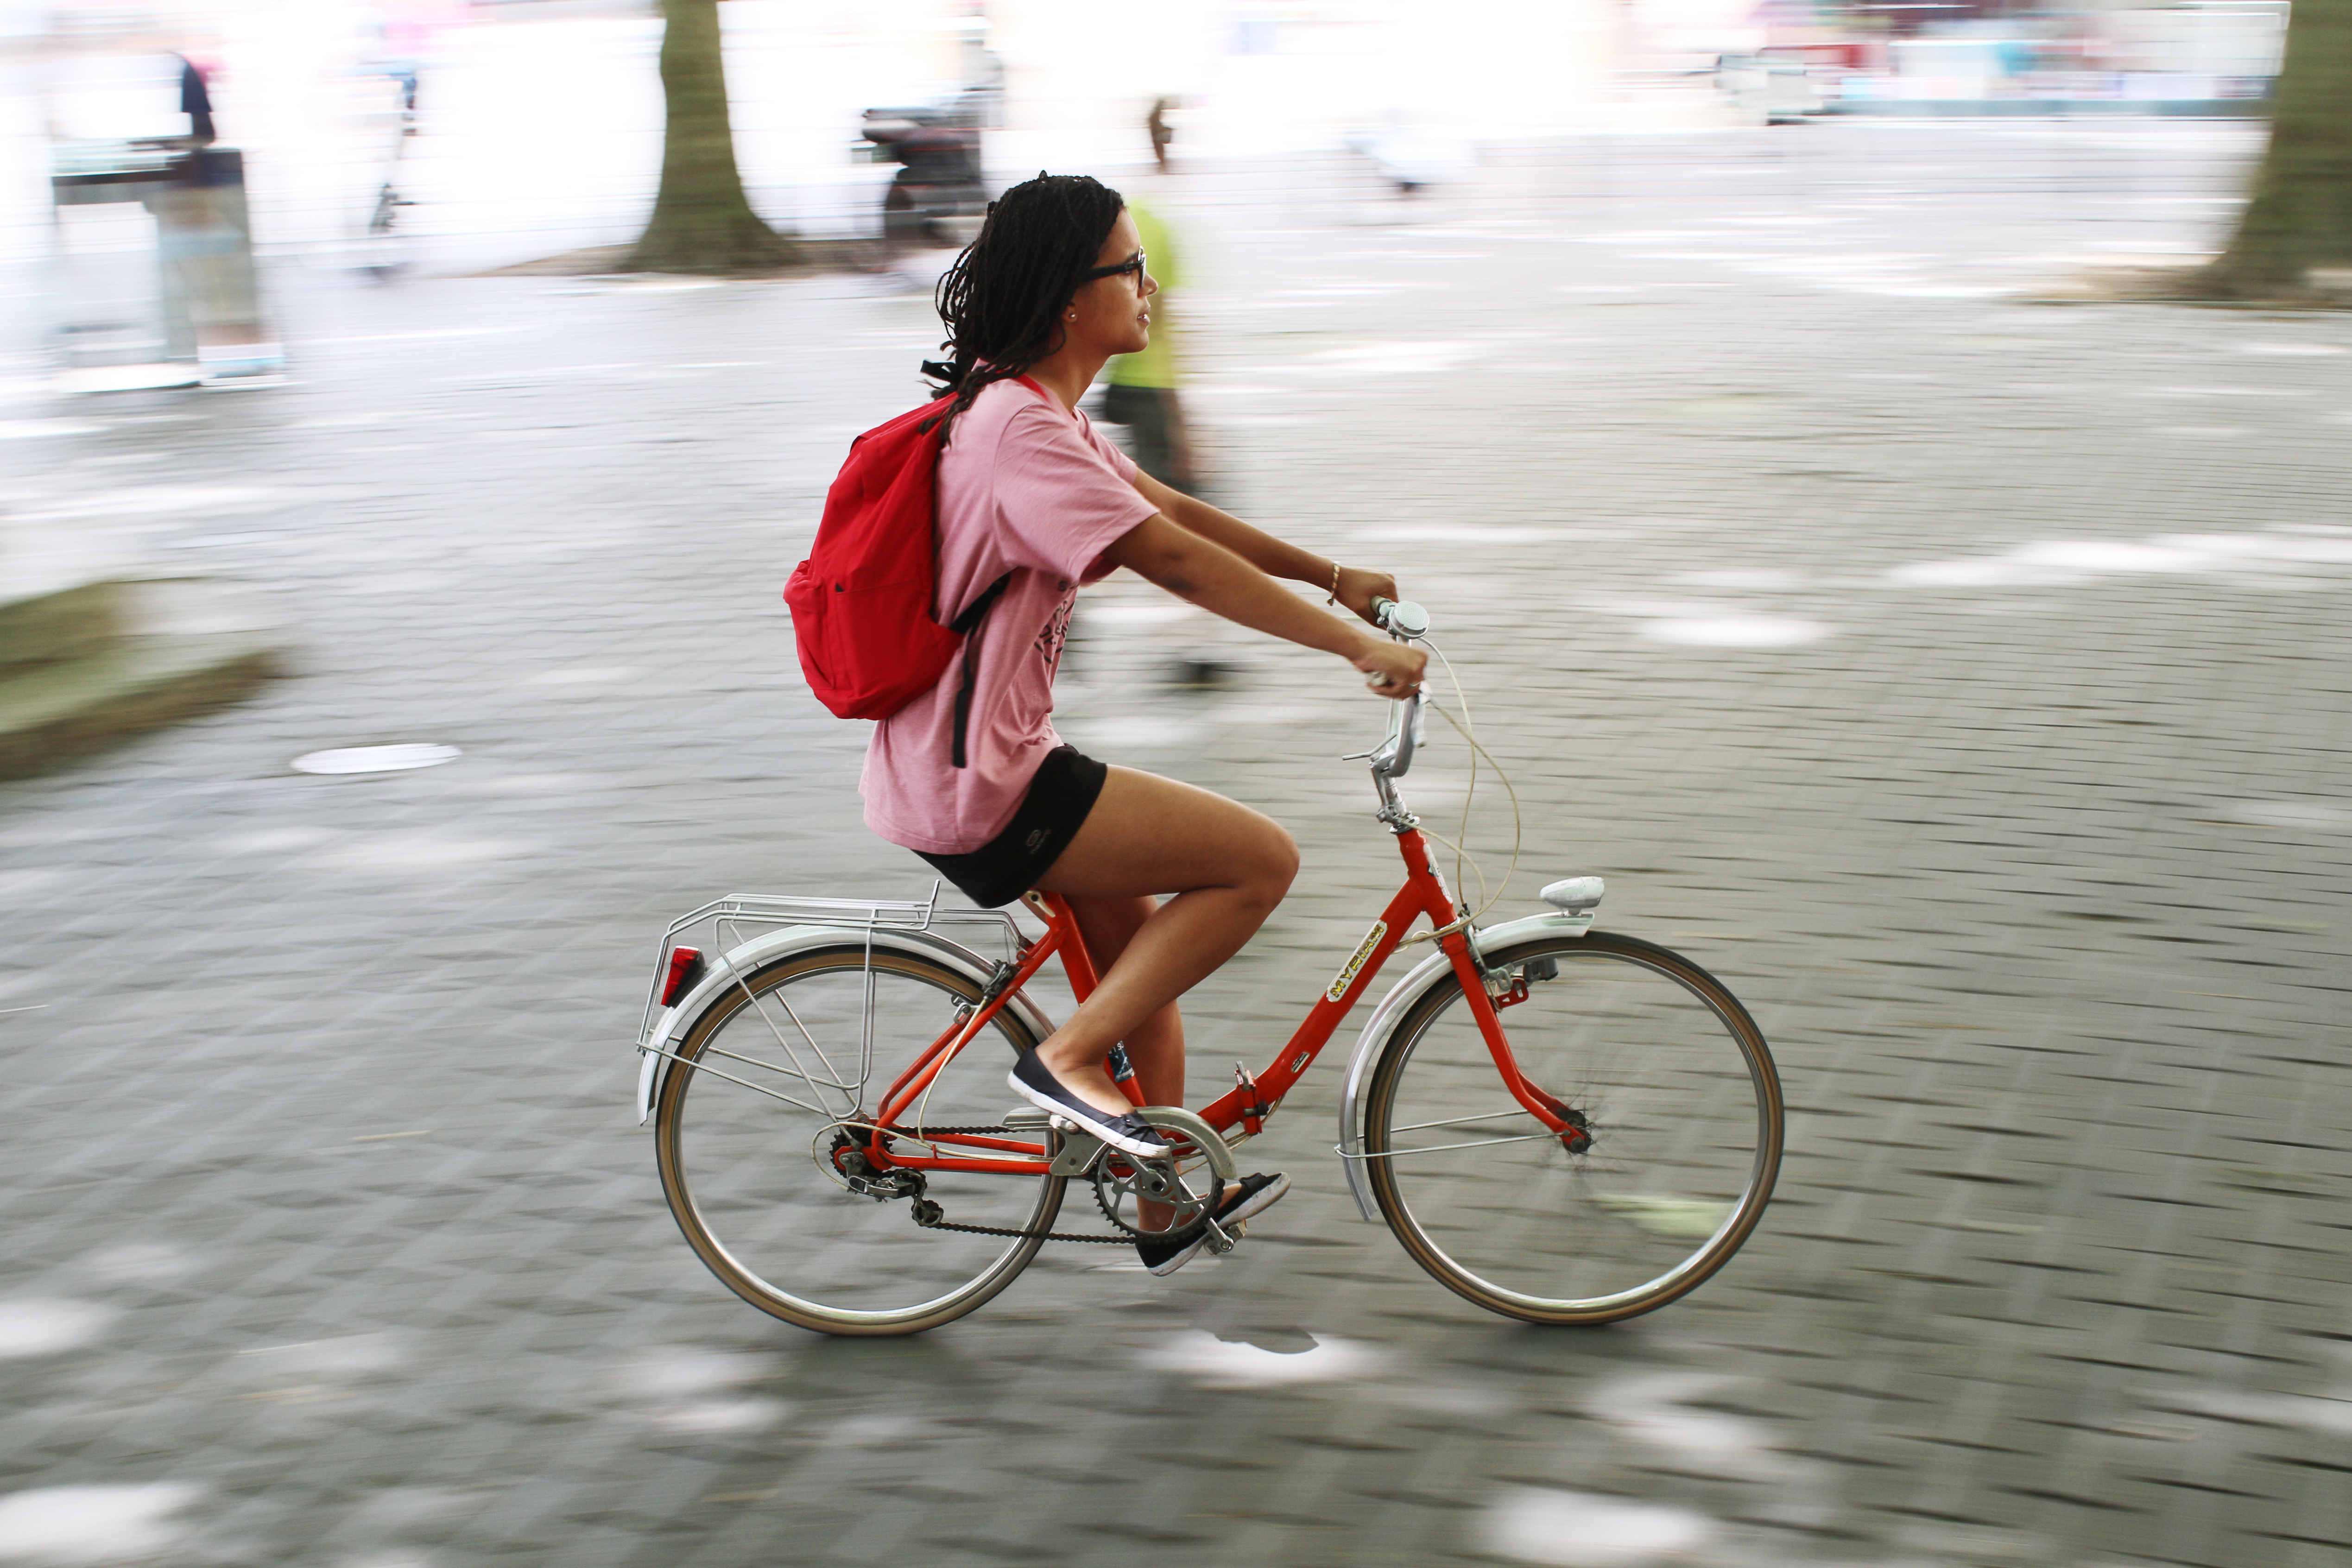
outdoor, girl, street, bicycle, bike, city, urban, transportation, france, europe, young, red, vehicle, color, freedom, movement, file, sports equipment, colour, cycling, race, candid, creativecommons, sports, ccby, 2d, carloszgz, original, wallpaper, myfavnew, cmstoolsphotoring, fondodepantalla, postal, postcard, cartepostale, freeculturalworks, openlicense, freepictures, rue, calle, francia, europa, couleur, bordeaux, movimiento, motionblur, panning, mouvement, exposicionlarga, gironde, poselongue, floudeboug, rouge, rojo, vehicule, vehiculo, realpeople, chica, fille, bicicleta, bicyclette, velo, longexposure, fast, joven, mochila, jeune, burdeos, road cycling, cyclo cross, bicycle racing, road bicycle, endurance sports, racing bicycle